Woodkid

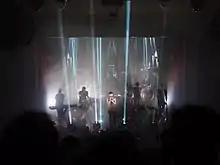
Woodkid performing at the Kaufleuten in Zurich, 2013

His first musical project is about the transition from childhood to adulthood and his countryside background. The songs can be described as 'organic' and wooden. The project is about a kid, who starts organic and later turns himself into marble. One explanation as to why Lemoine became a musician is that guitarist Richie Havens gave him a ukulele during a video shoot he was directing. Woodkid released the "Iron EP" on 28 March 2011. For the music video for the single "Iron" (composed by Yoann Lemoine), he collaborated with English model Agyness Deyn. The song was featured in trailers for Ubisoft's "" and the film "Hitchcock" as well as the TV series "Teen Wolf".